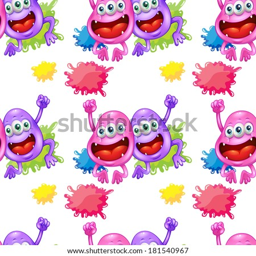
illustration of a seamless template with monsters on a white background